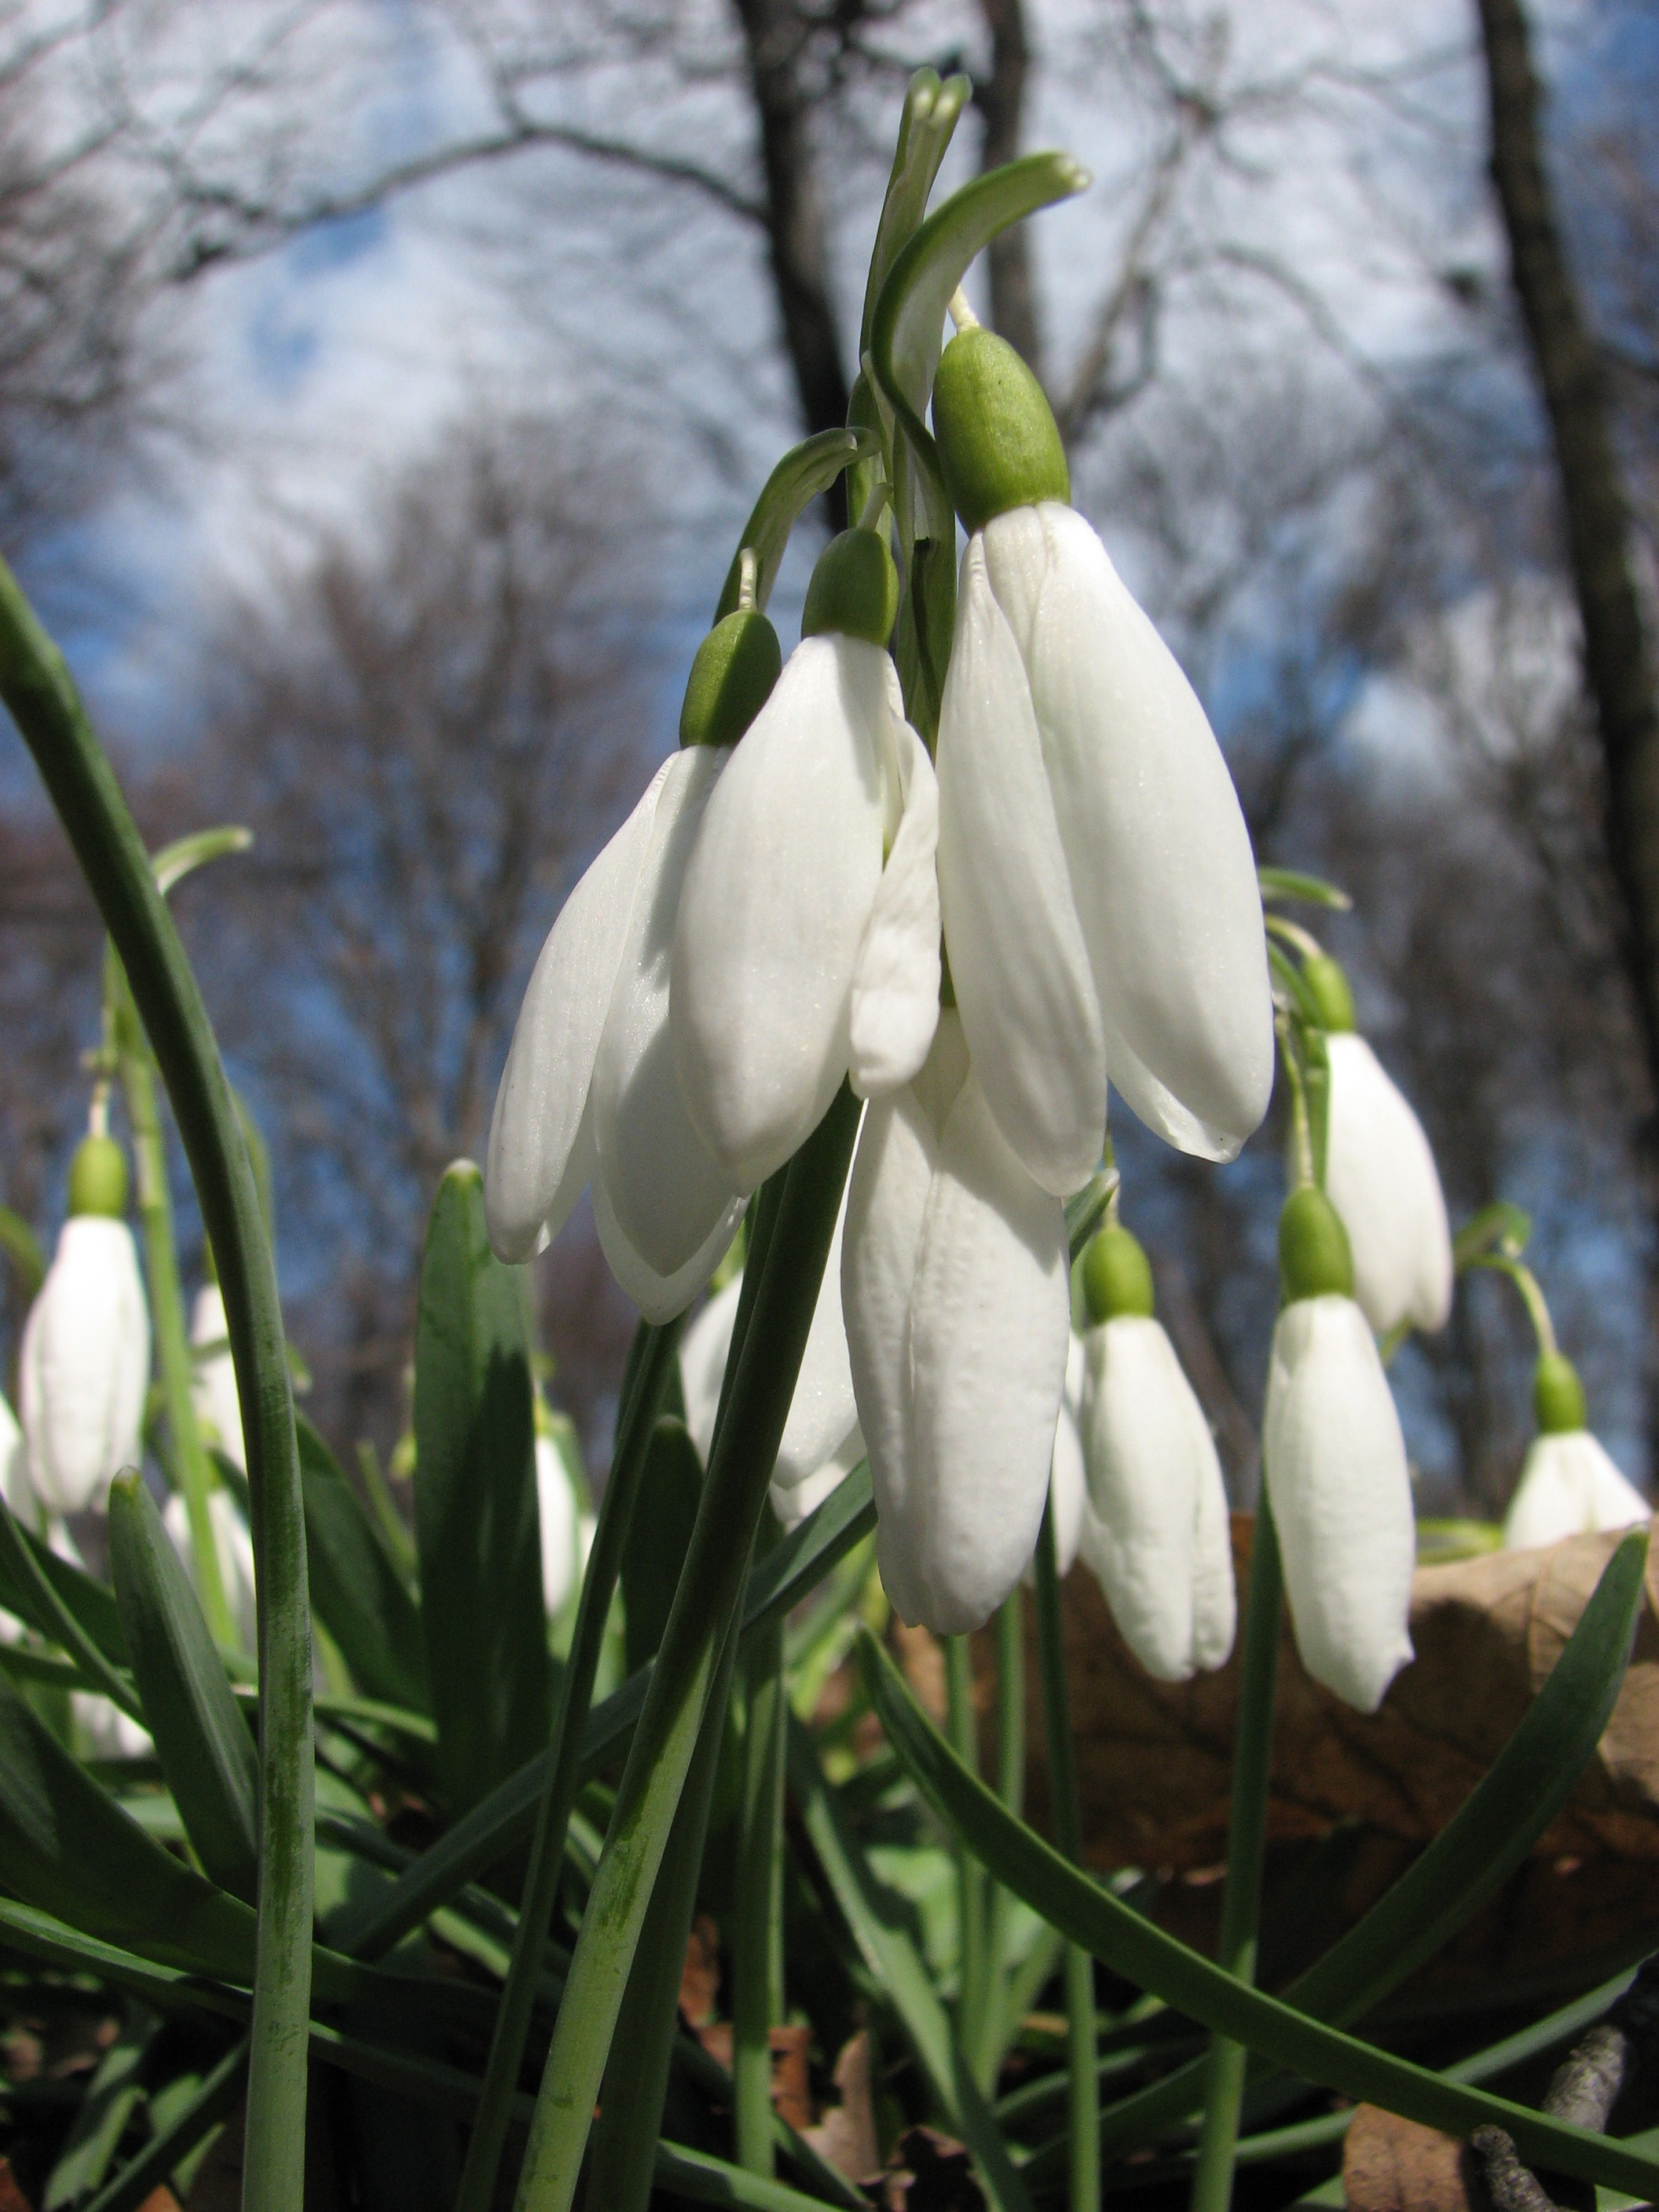
nature, blossom, plant, flower, floral, spring, macro, botany, flora, plants, snowdrop, spring flowers, galanthus, flowering plant, land plant